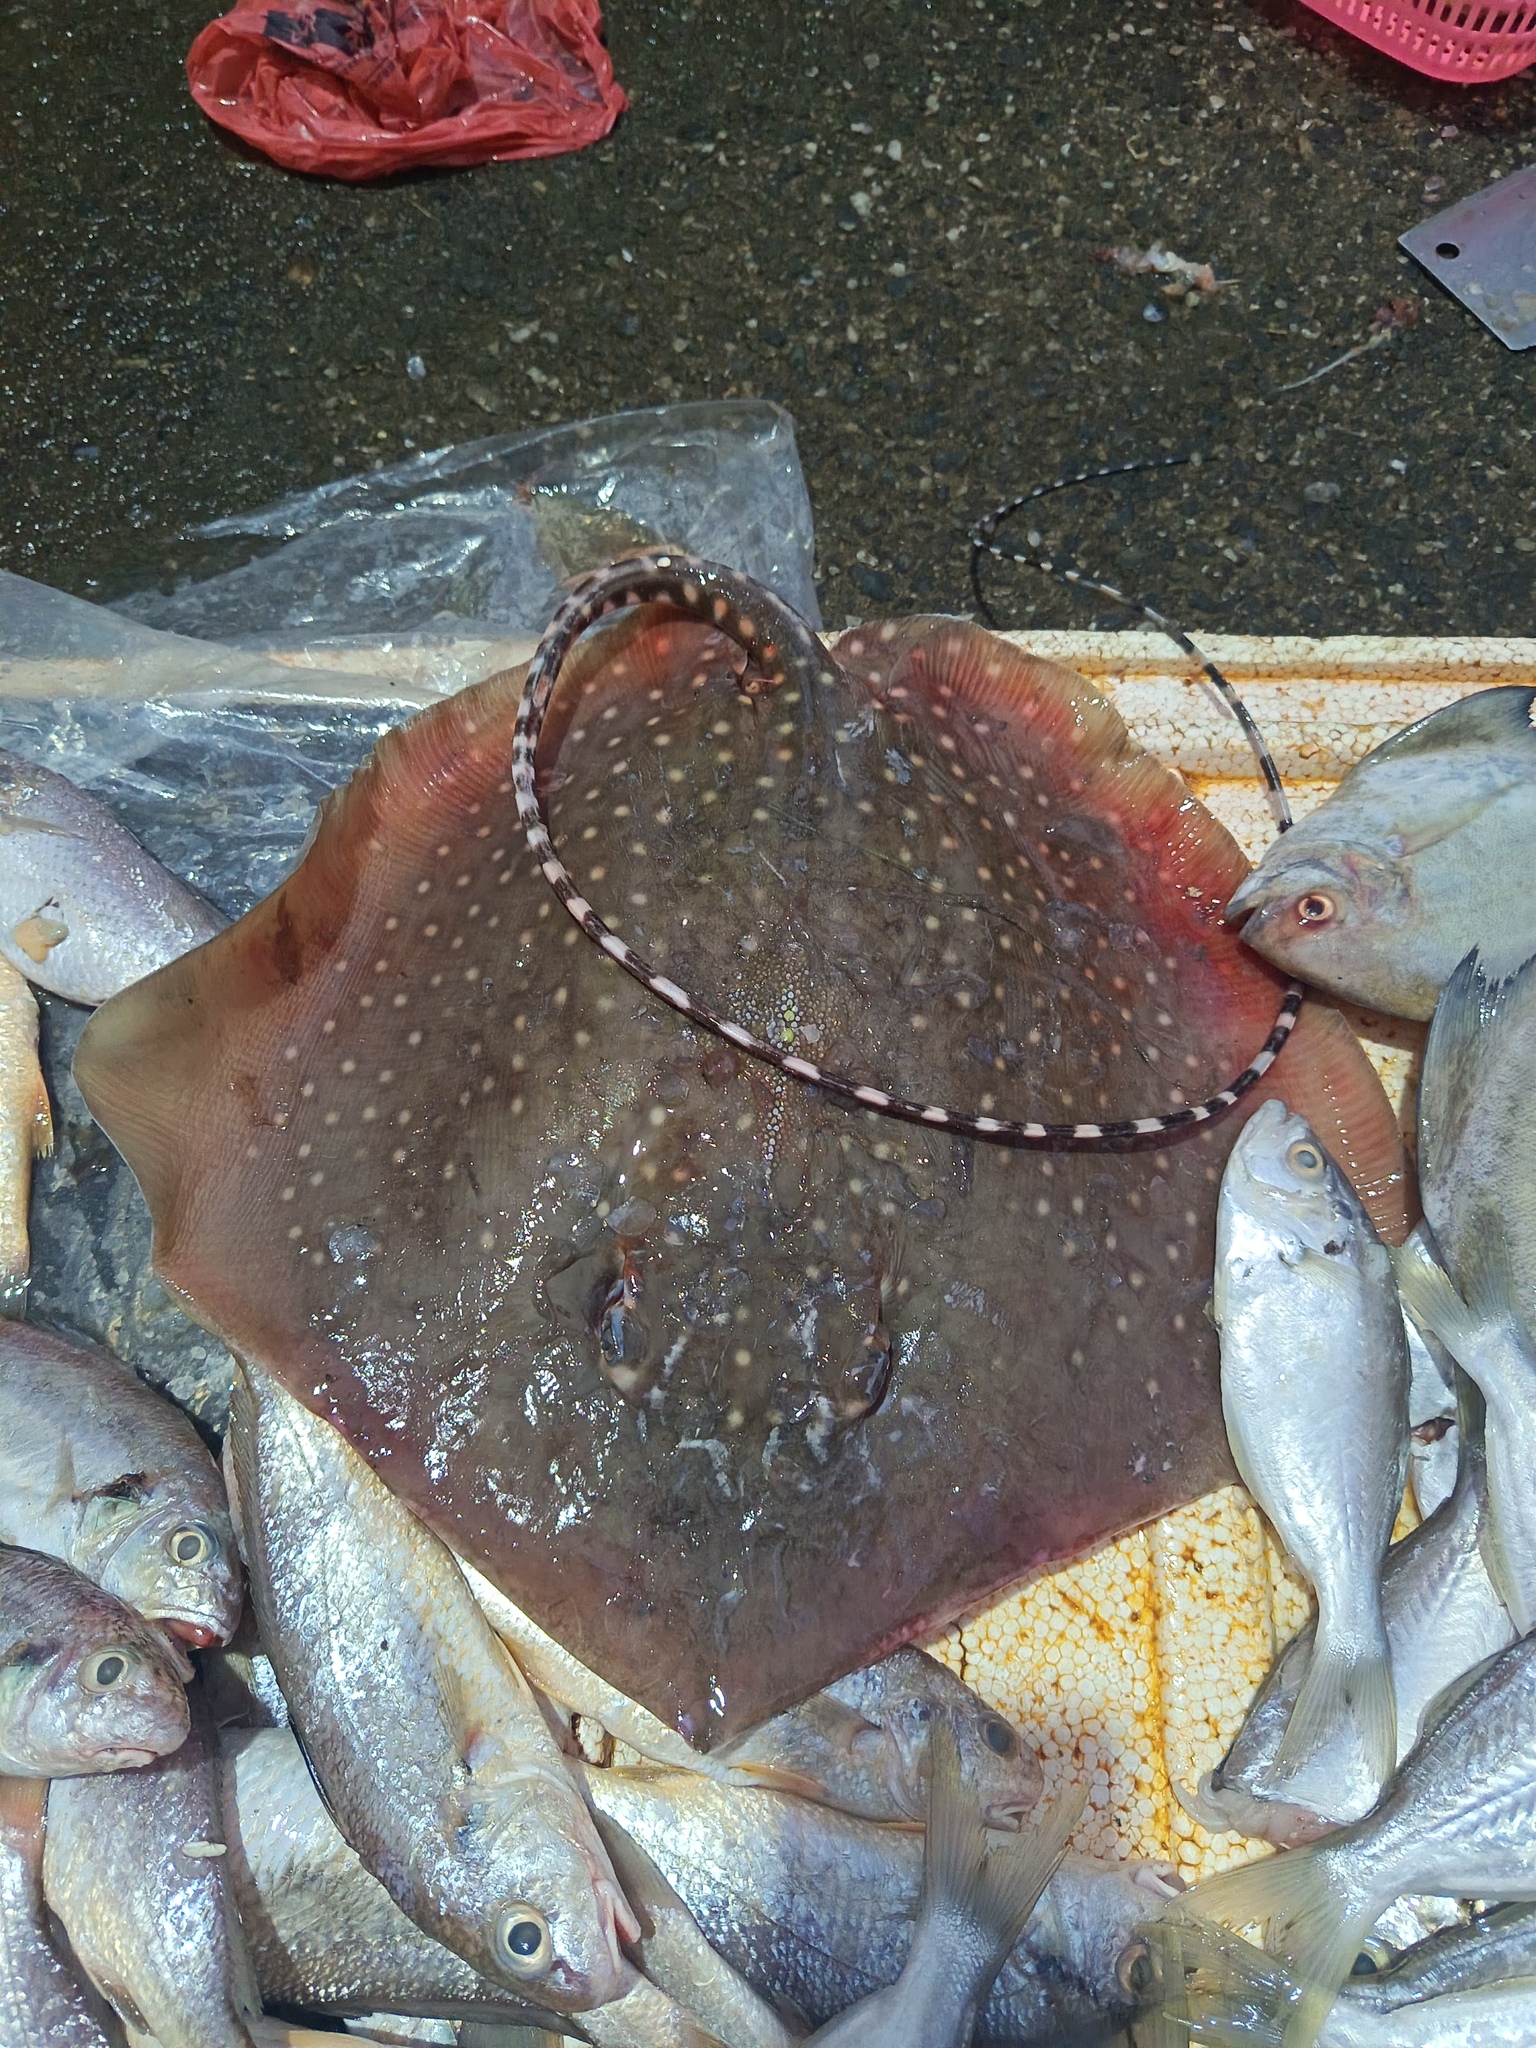
fish (species not among the labelled classes)